Lake Uniamési

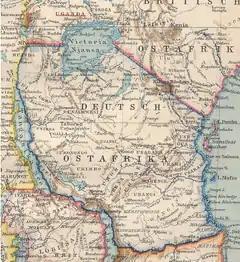
German East Africa in 1894, showing lakes Nyasa, Tanganyika and Victoria. "Unjamwesi" is below the "D" in "Deutsch Ostafrika"

The Great Lakes of East Africa include lakes Albert, Edward, Kivu and Tanganyika, all of which lie in the western or Albertine branch of the East African rift system, Lake Victoria to the east of this chain and Lake Nyasa (Malawi) to the south. Lake Victoria is the third largest lake in the world, and lies on the plateau between the west and east rifts. Unlike the long, narrow and deep lakes of the rift, Lake Victoria is wide and relatively shallow.